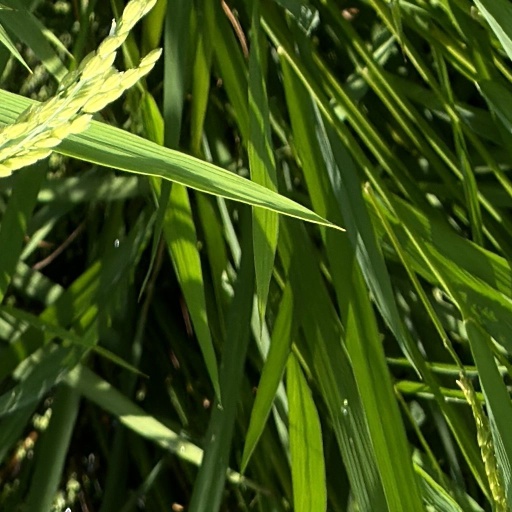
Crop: rice